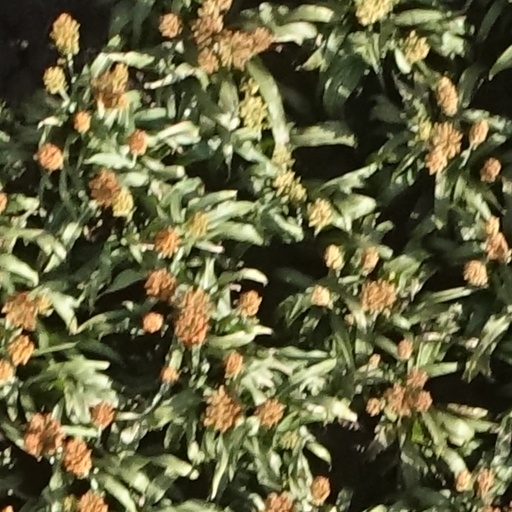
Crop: sorghum